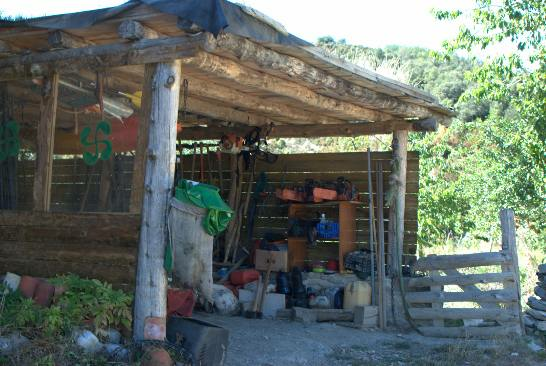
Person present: No